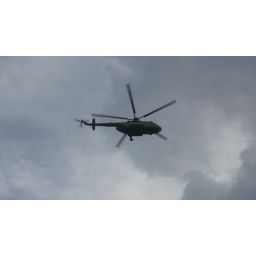
Egyptian army forces in street even in sky